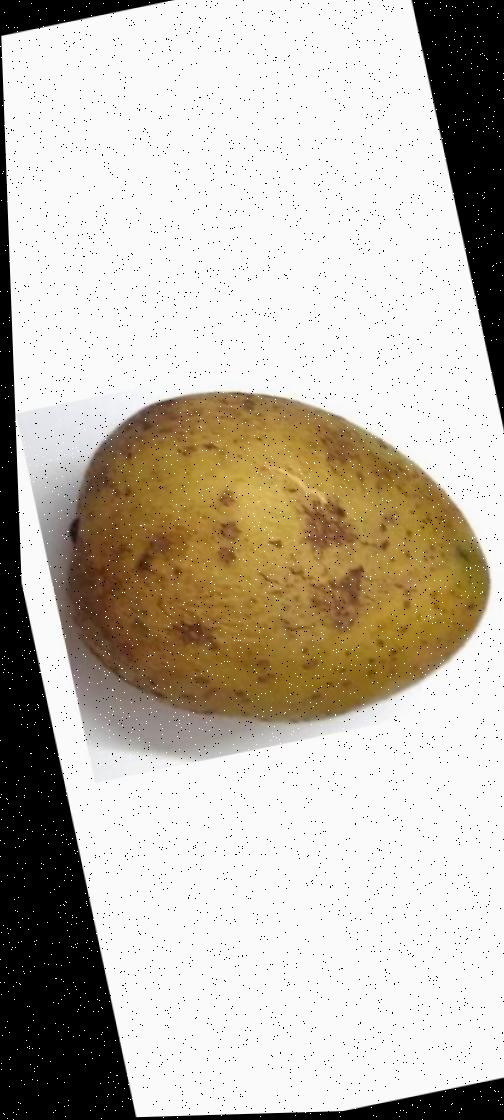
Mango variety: Gourmoti